57 Mnemosyne

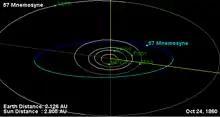
Orbital diagram

57 Mnemosyne is a large main belt asteroid. It is a stony S-type asteroid in composition. This object was discovered by Robert Luther on 22 September 1859 in Düsseldorf. Its name was chosen by Martin Hoek, the director of the Utrecht Observatory, in reference to Mnemosyne, a Titaness in Greek mythology.